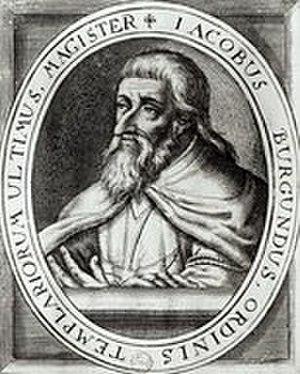
Molay est une commune française située dans le département de la Haute-Saône, en région Bourgogne-Franche-Comté.